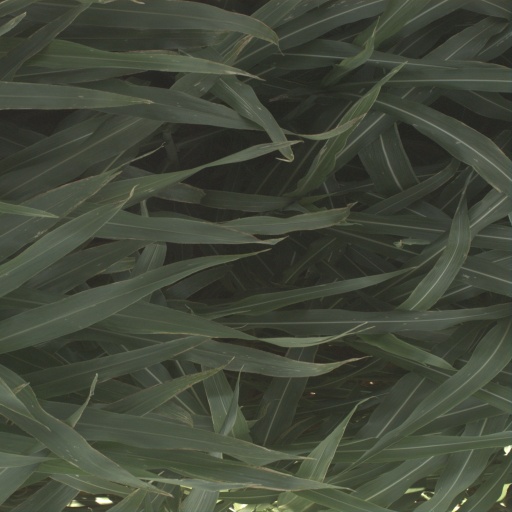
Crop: sorghum